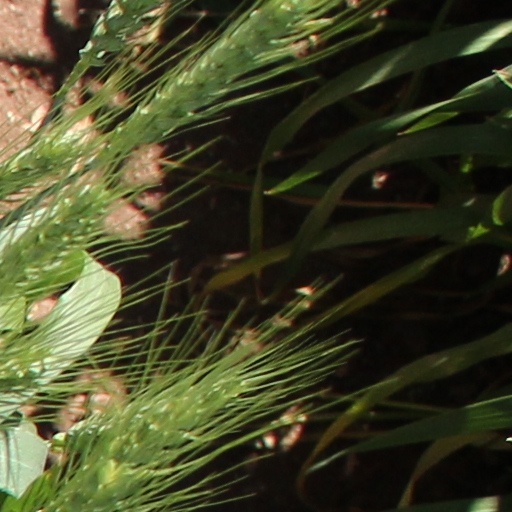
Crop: wheat